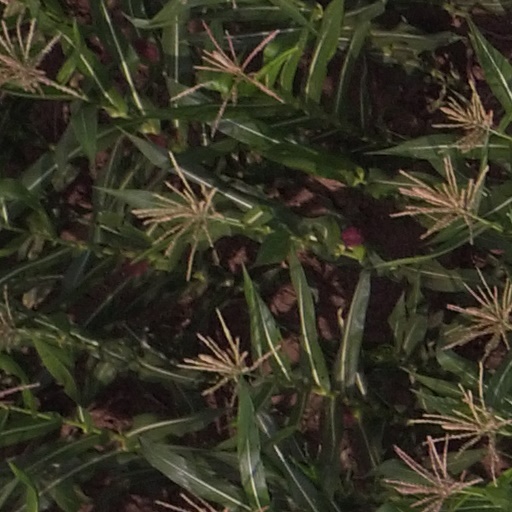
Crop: maize; corn